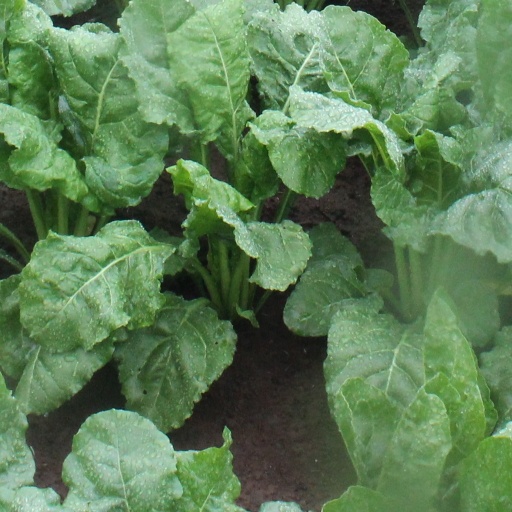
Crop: sugar beet